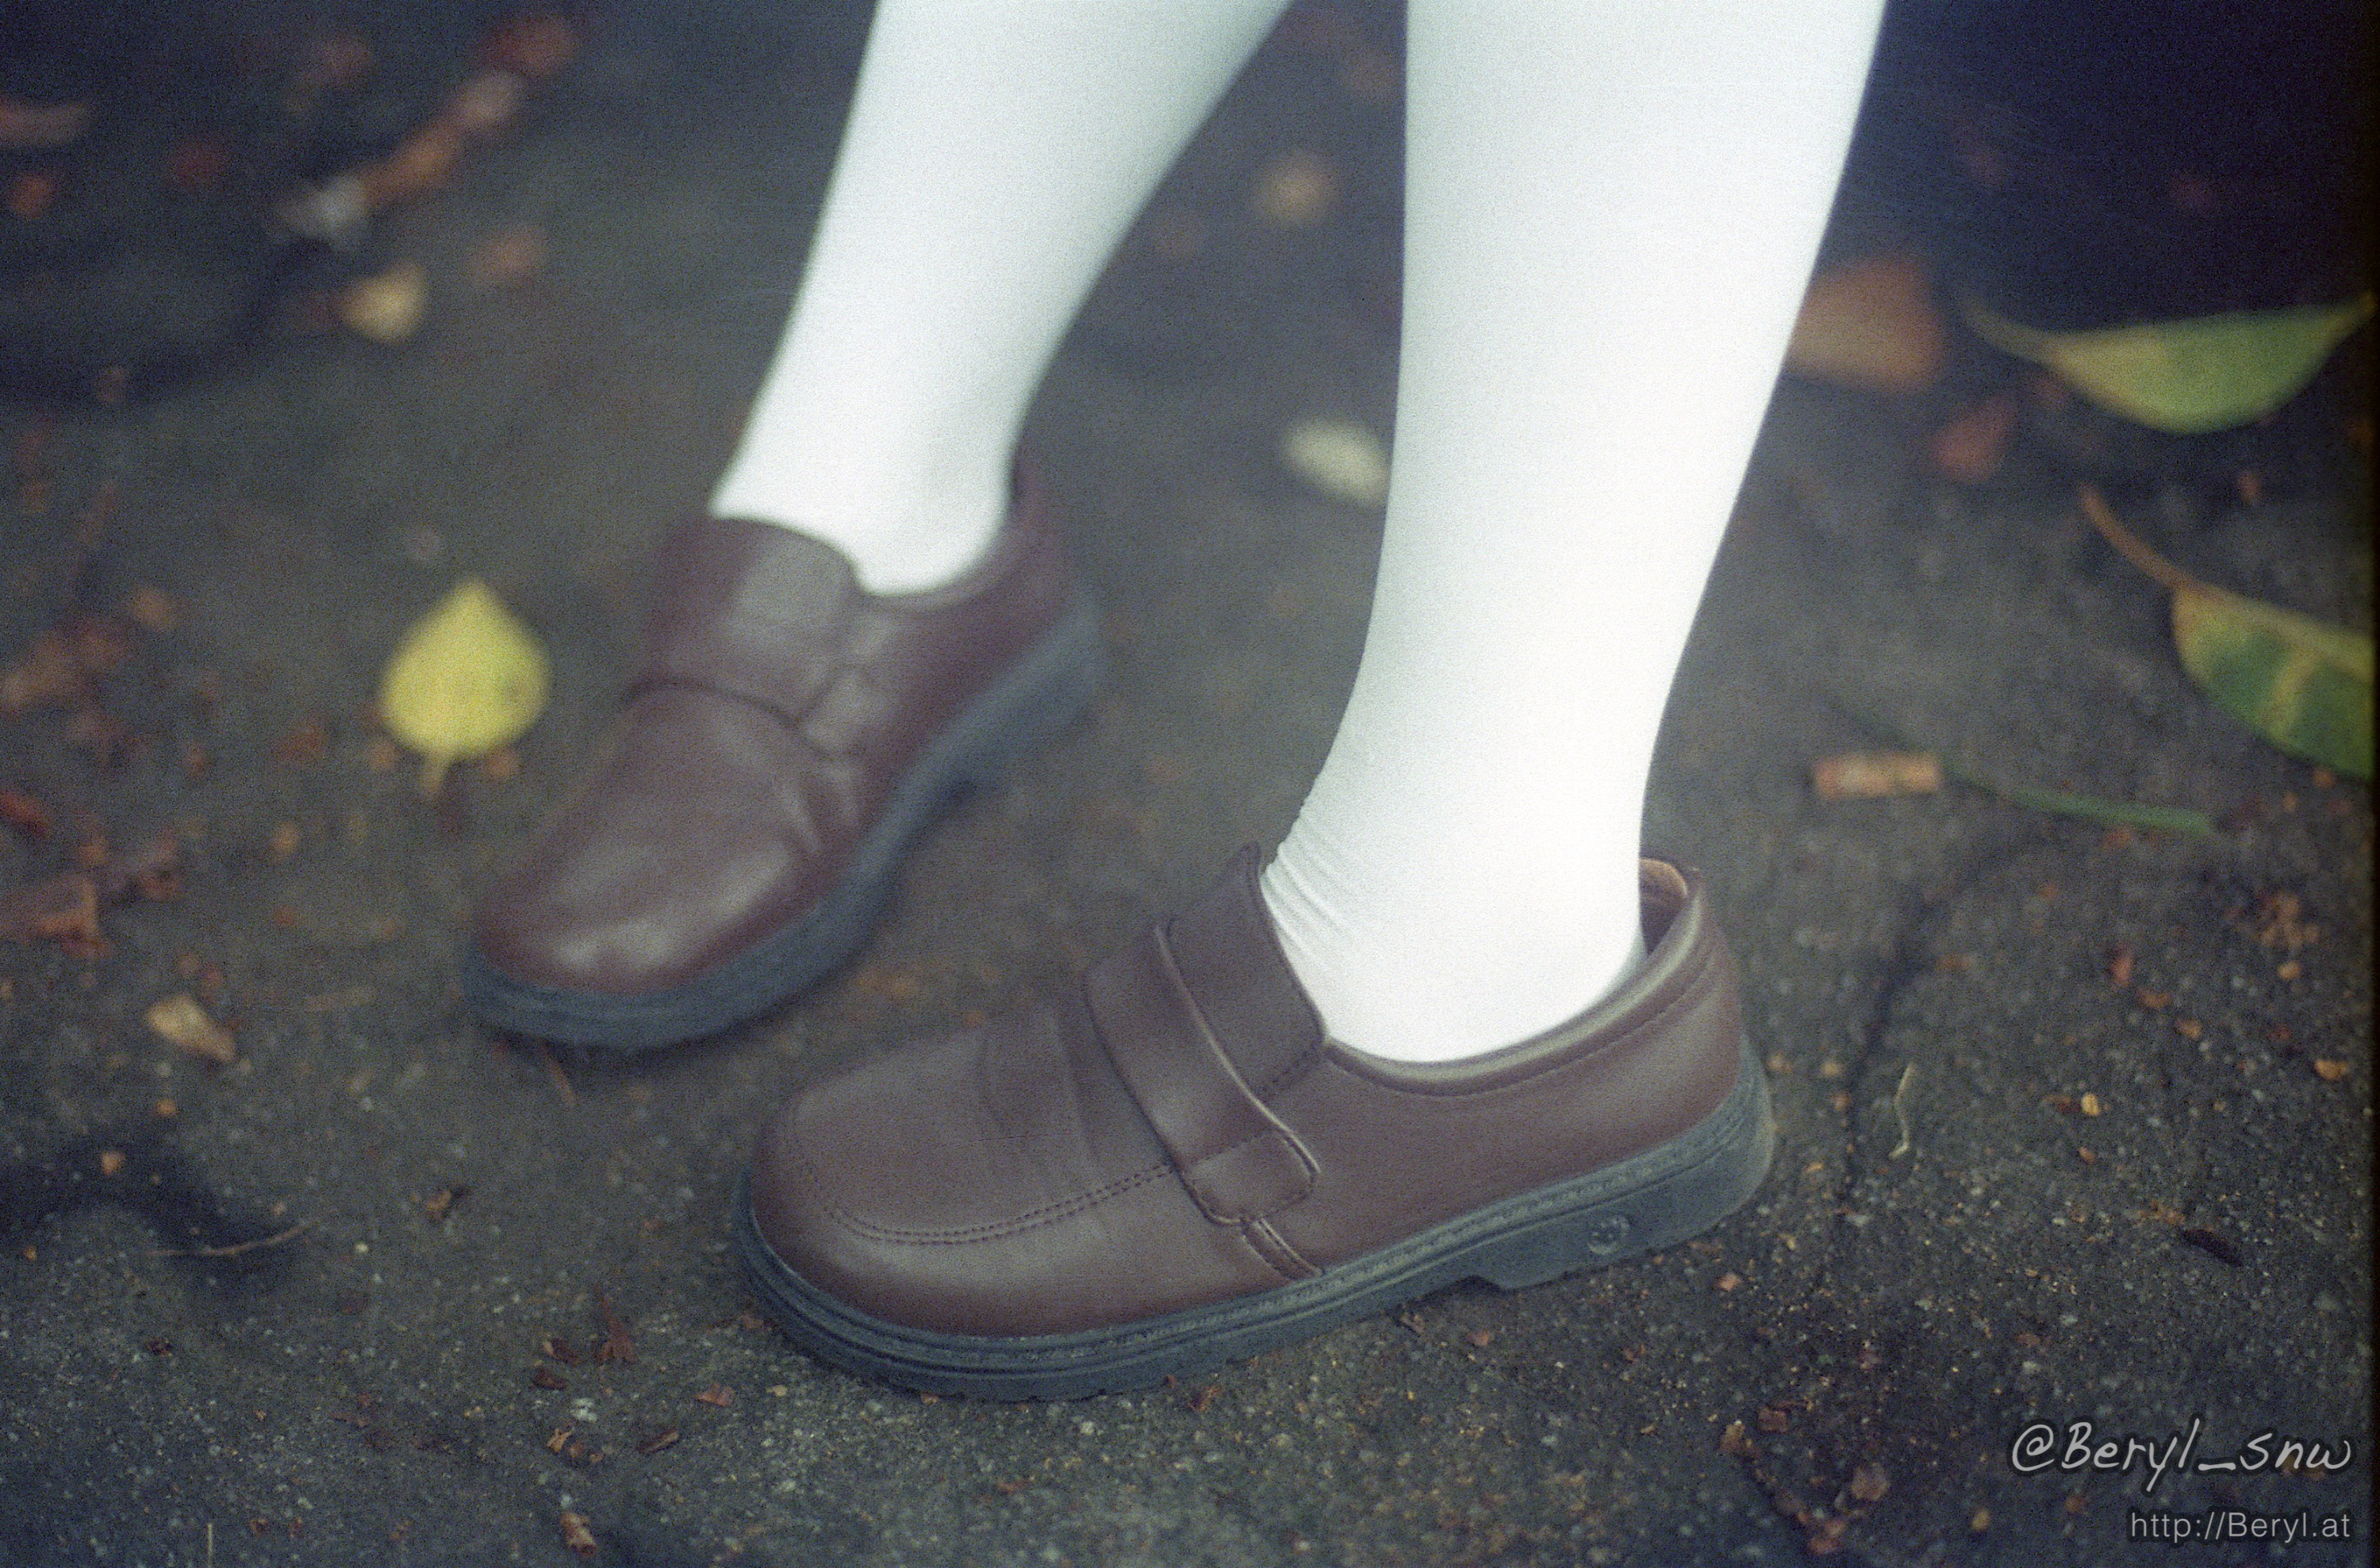
shoe, girl, white, wet, film, fujifilm, boot, leg, green, chinese, color, blue, nikon, black, human body, shoes, 50mm, f14, vivid, legs, footwear, canton, nikkor, socks, knee, kneehigh, expired, fm2, 250d, high heeled footwear